The Crowded Sky

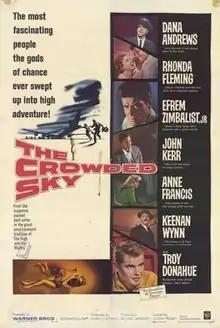
Theatrical release poster

The Crowded Sky is a 1960 American Technicolor drama film distributed by Warner Bros., produced by Michael Garrison, directed by Joseph Pevney and starring Dana Andrews, Rhonda Fleming and Efrem Zimbalist Jr. The film is based on the 1960 novel of the same name by Hank Searls.